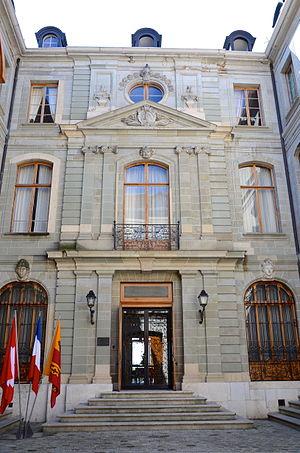
Fondation Zoubov, Rue des Granges 2, Genève This is an image of a cultural property of regional significance in Switzerland with KGS number 9451
Jean-Jacques de Sellon est un notable, un écrivain, un philanthrope, un collectionneur d'art, un mécène et un pacifiste suisse. Il a fondé en 1830 la première Société de la paix sur le continent européen et était un ardent opposant à la peine de mort.